Yantian, Shenzhen

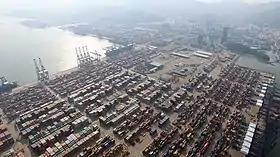
Yantian Port

The Shenzhen Yantian Port Free Trade Zone was set up and approved by the State Council on September 27, 1996, with a total area of 0.85 square kilometer. On August 16, 2004, the project of "zone-port interaction" was approved by the State Council between Yantian Port Area and the Shenzhen Yantian Port Free Trade Zone.